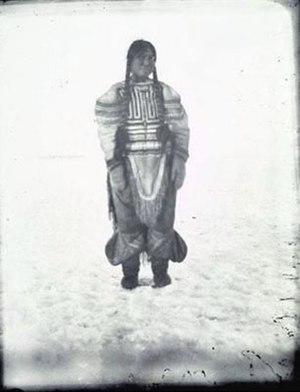
Shoofly-Nivisanaaq au Cape Fullerton, 17 mai 1901. Photographie de George Comer
Nivisanaaq ou Nivissannaq, parfois appelée Siussarnaq et surnommée Shoofly par les Occidentaux, est une Inuite de la région de Kivalliq au Nunavut dans les terres polaires du Canada, née probablement avant 1880 et morte en 1933 ou peu après. Elle est connue pour sa longue relation avec le capitaine George Comer, un chasseur de baleines et anthropologue américain.